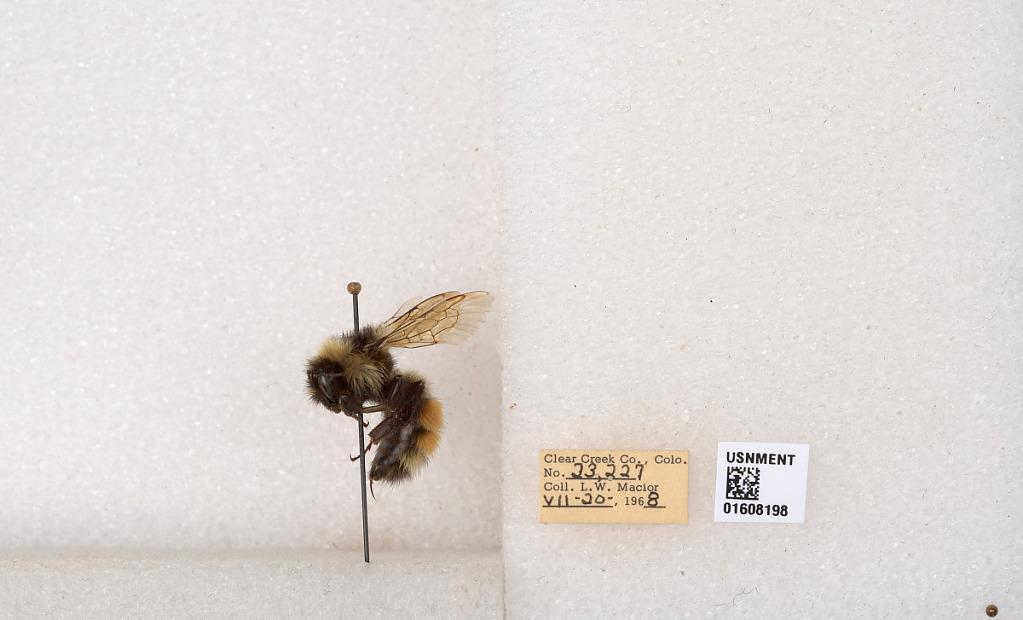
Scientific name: Bombus (Pyrobombus) sylvicola Kirby
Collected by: L. Macior
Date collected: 1968-7-20
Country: United States
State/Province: Colorado
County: Clear Creek
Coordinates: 39.6891, -105.644